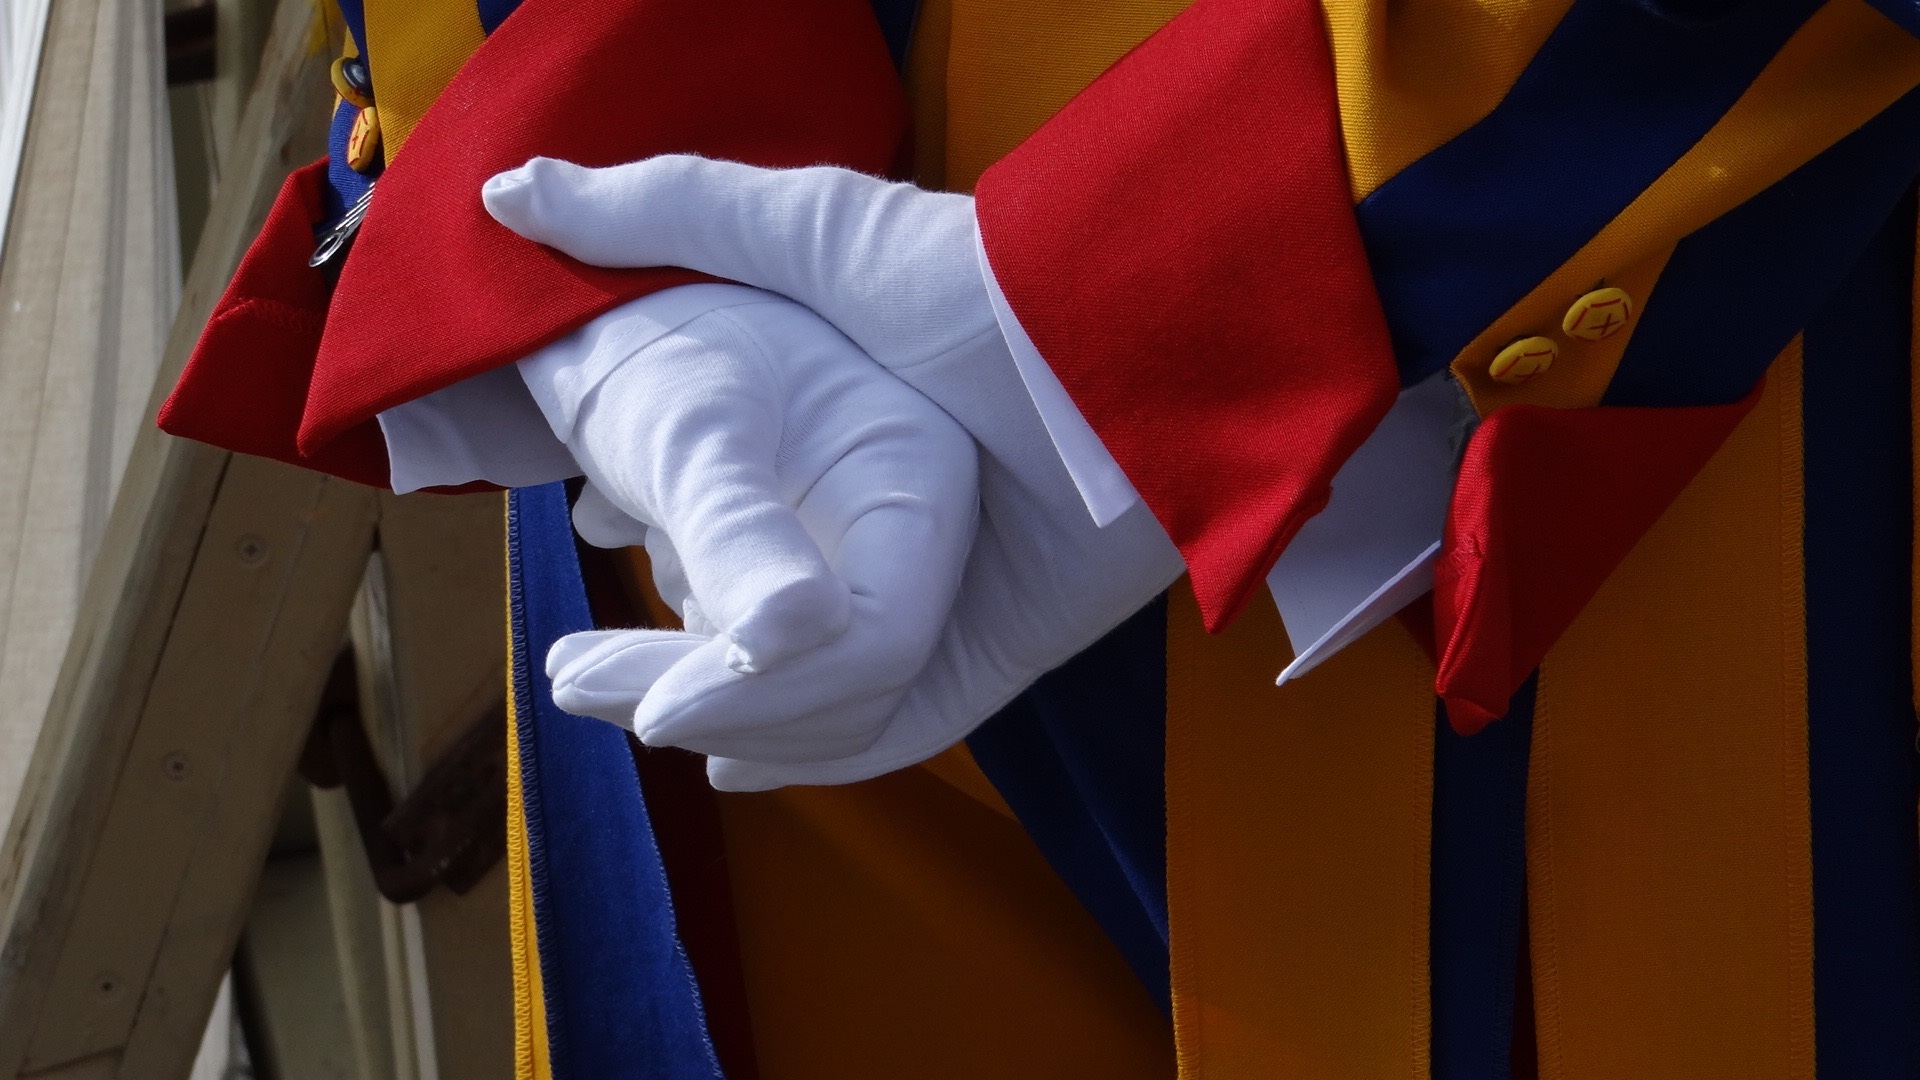
watch, red, color, flag, blue, yellow, hands, patience, gloves, swiss guard, white gloves